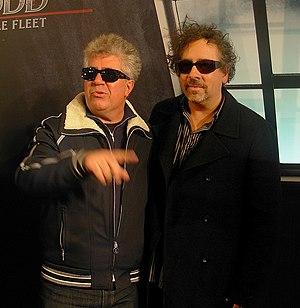
Tim Burton [tɪm ˈbɝtən] est un réalisateur, scénariste et producteur de cinéma américain, né le 25 août 1958 à Burbank.